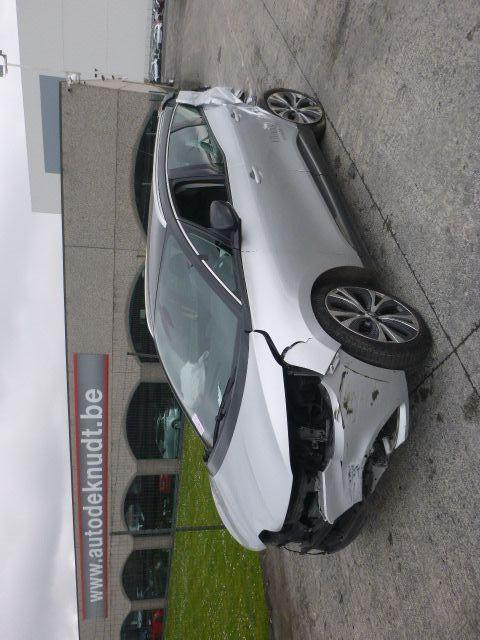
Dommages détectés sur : plaque d'immatriculation avant, pare-choc avant, feu avant gauche, aile avant gauche, porte arrière gauche, aile arrière gauche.
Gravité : majeur